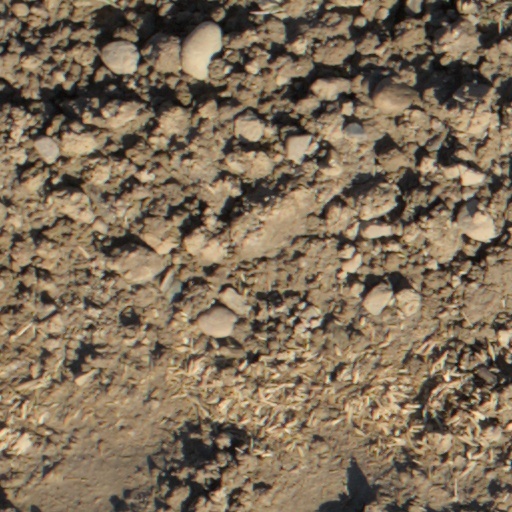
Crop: wheat